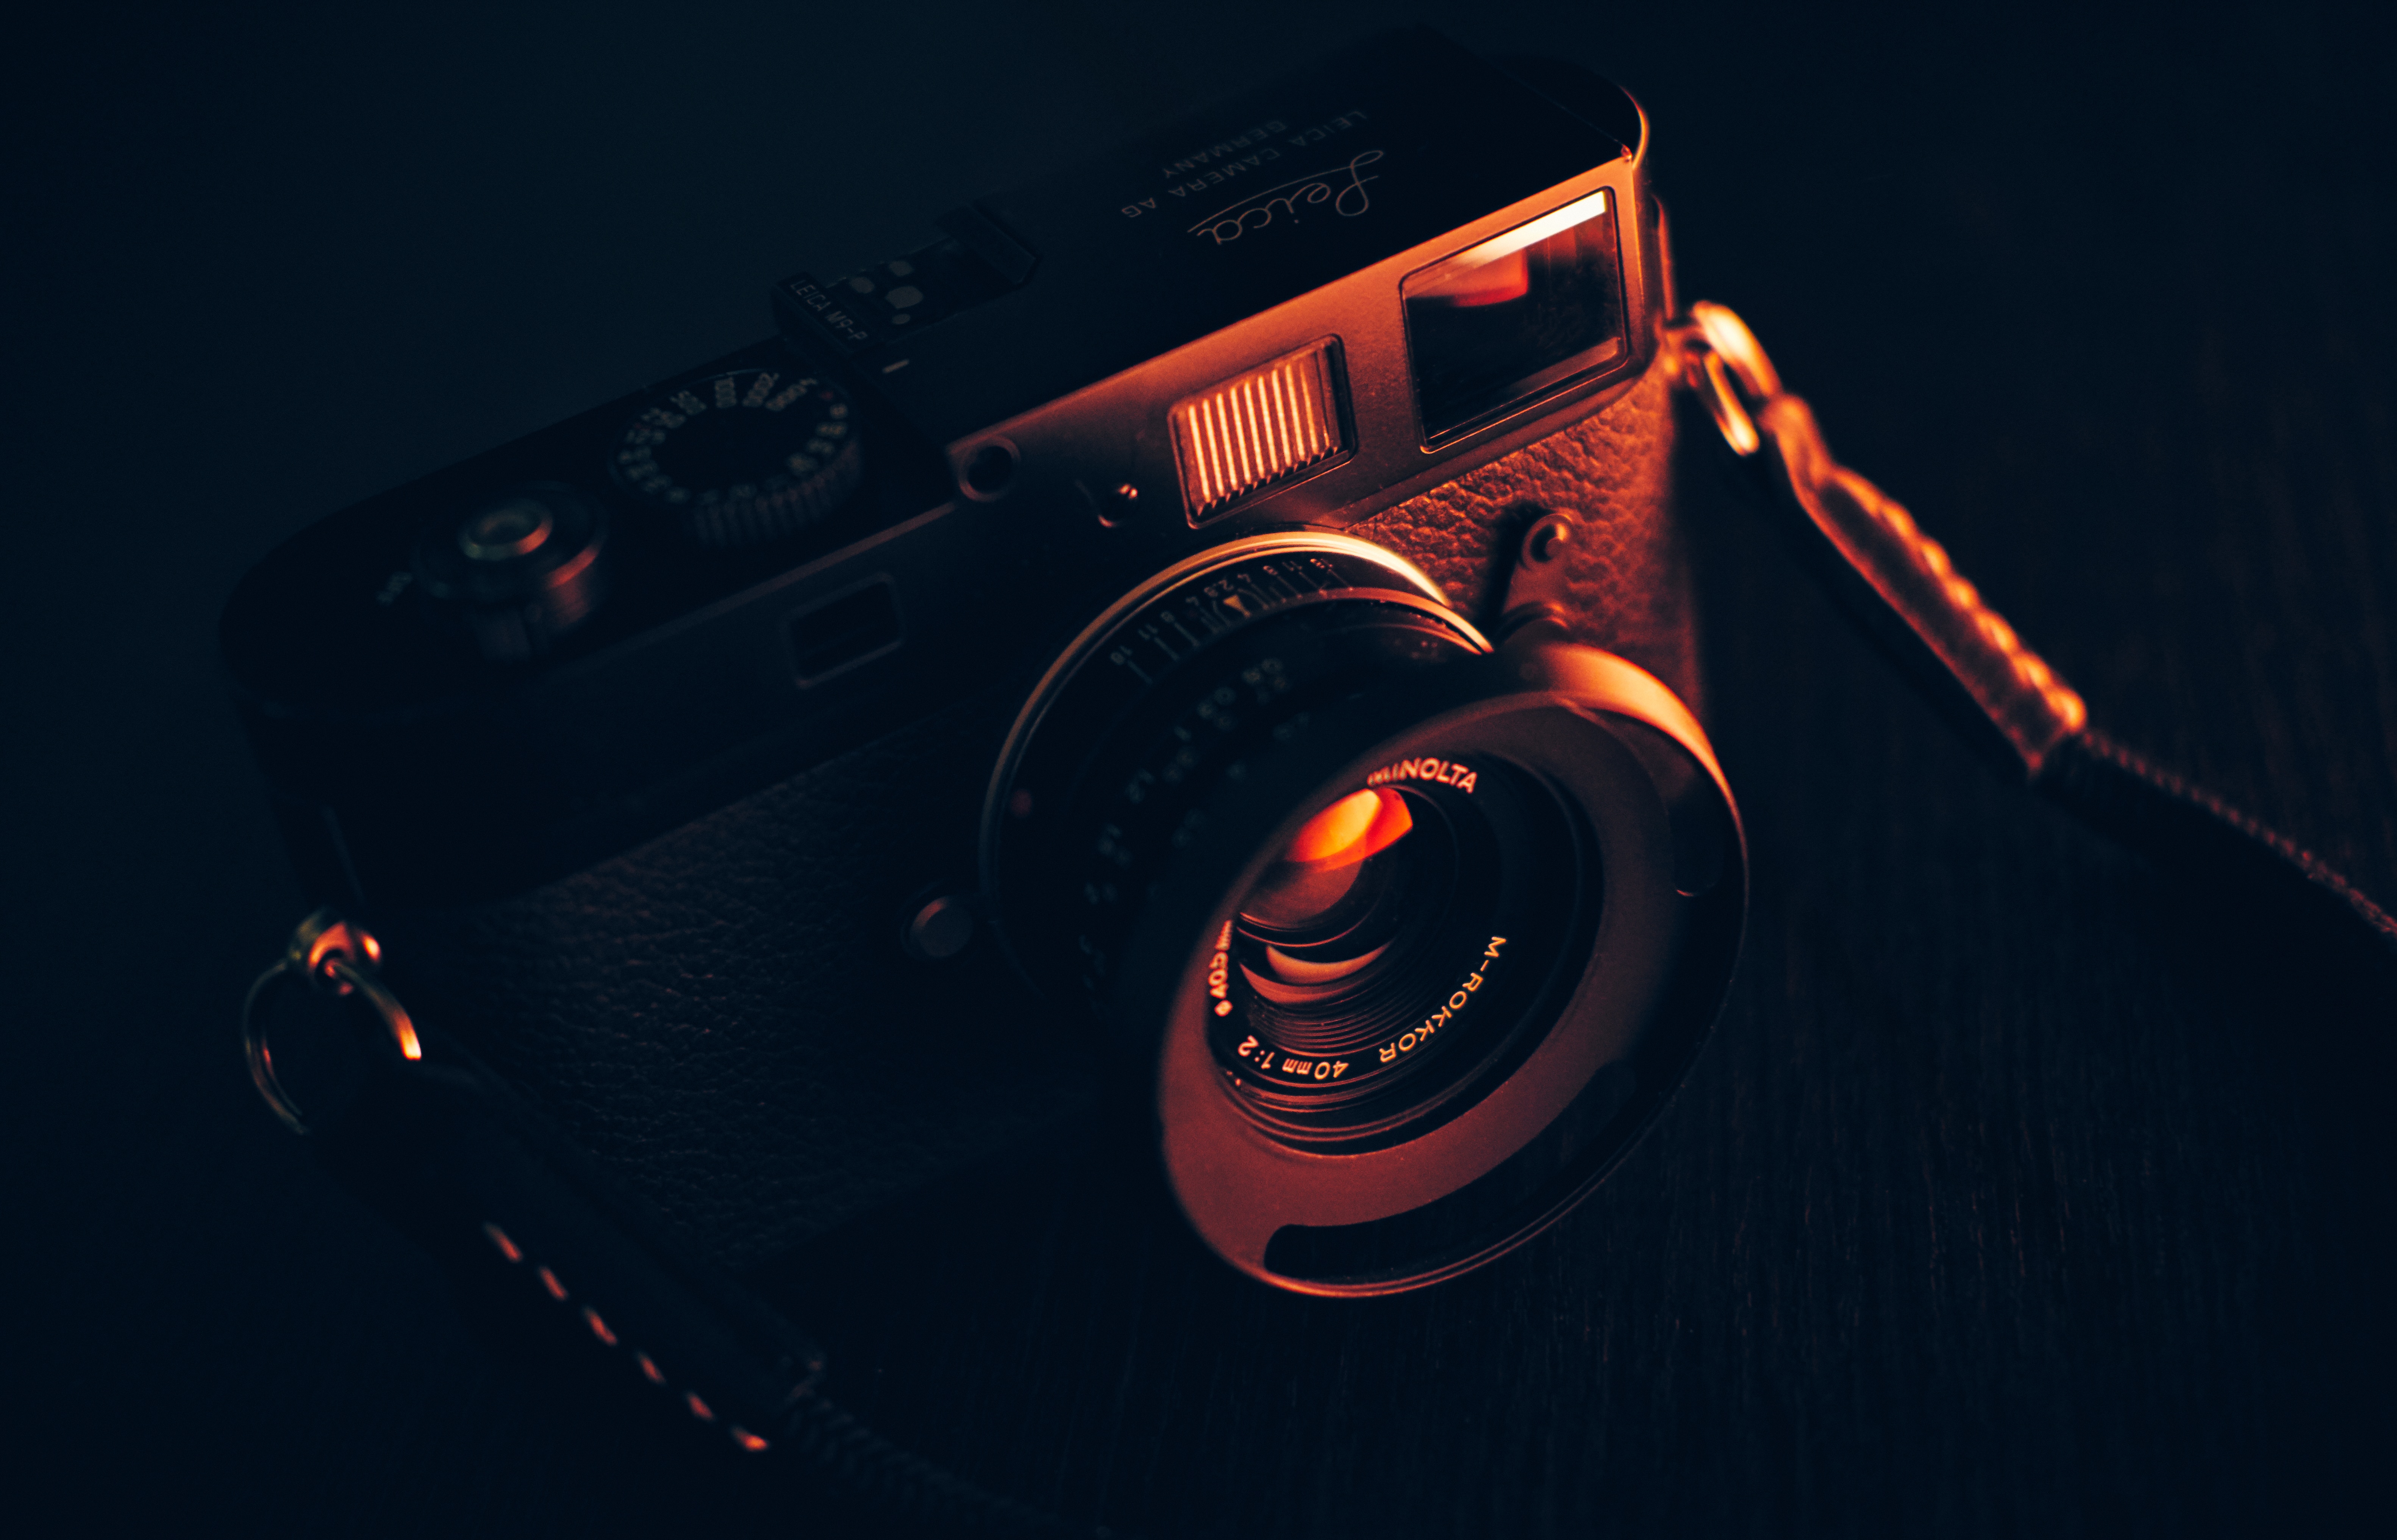
light, night, camera, photography, red, darkness, black, lighting, photographic equipment, fullframe, minolta, macro photography, computer wallpaper